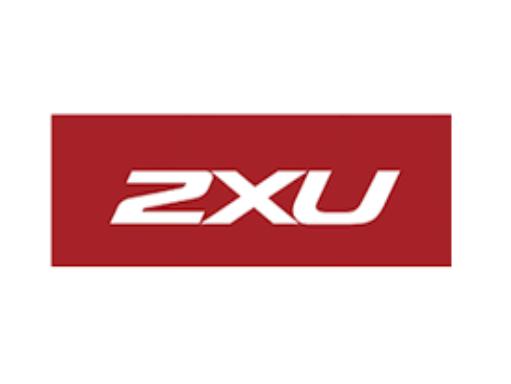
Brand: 2XU
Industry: Sports